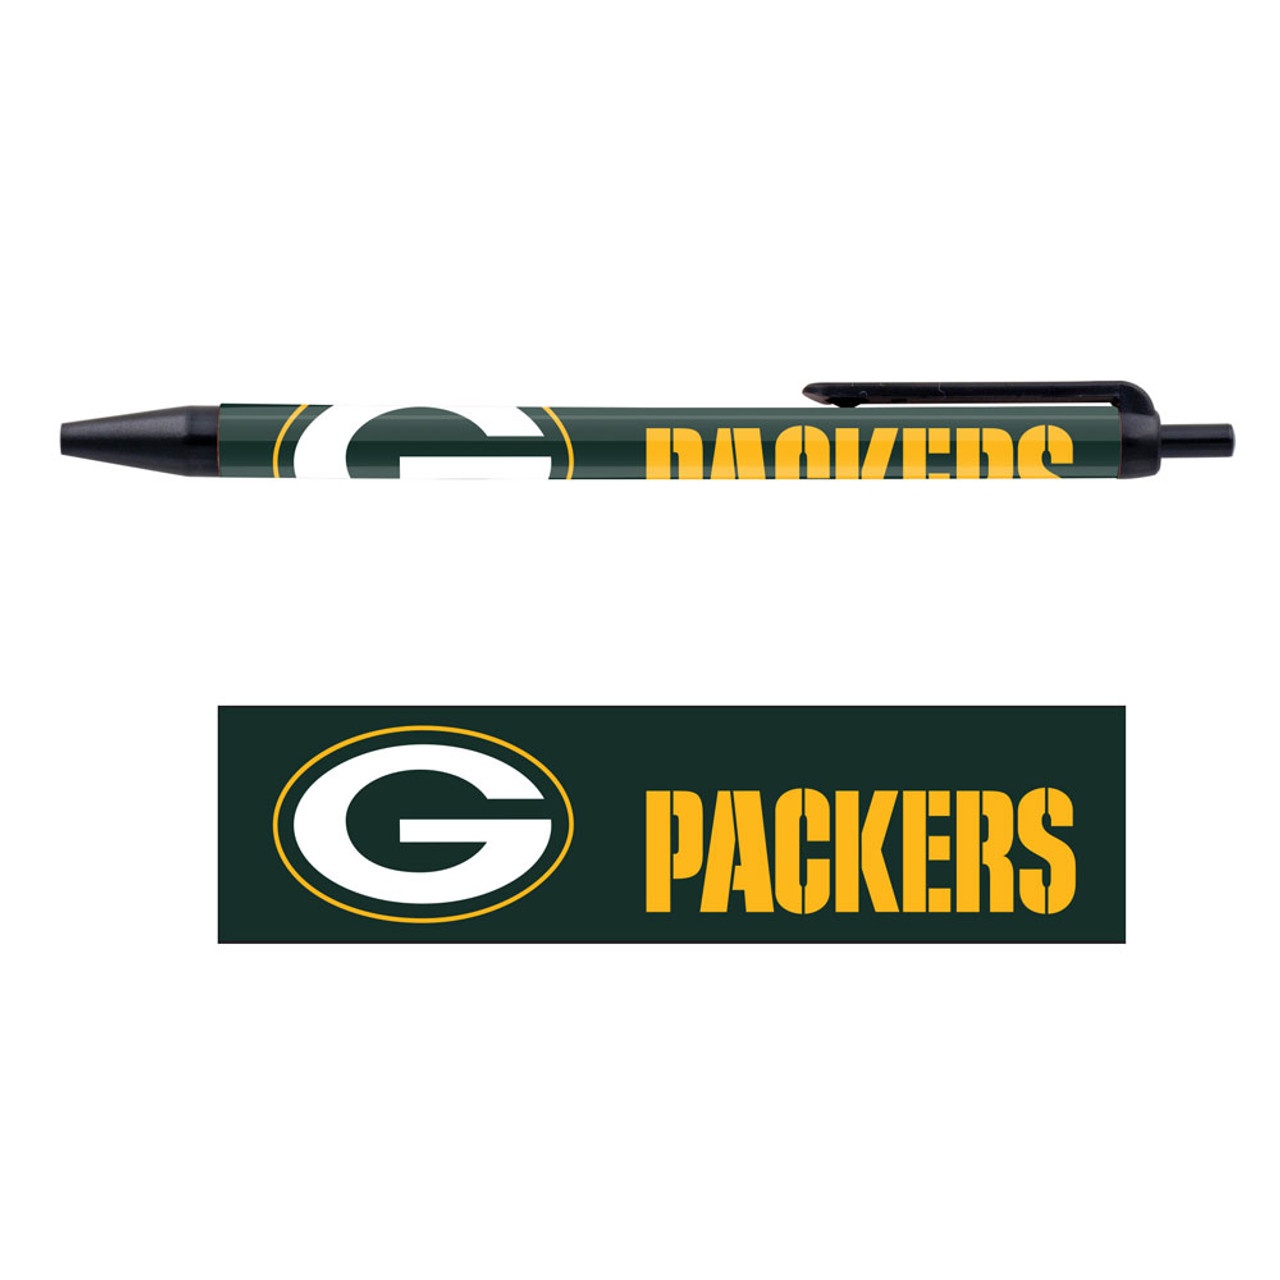
Green Bay Packers Pens 5 Pack - Wincraft Fanatics
Green Bay Packers Pens 5 Pack - Wincraft Fanatics Hit the books, take note, or draw a game plan with your team's pens. These pens are of high quality, use black ink, and are good for having around the classroom or office. Each pack includes five pens. Made by Wincraft. Product Specs: Width : 7.5 Height : 0.25 Depth : 10
Brand: Wincraft Fanatics
Category: Office Supplies > Office Instruments > Writing & Drawing Instruments > Pens & Pencils